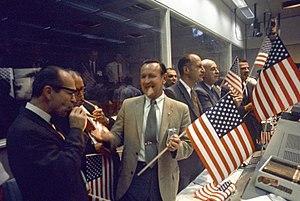
Christopher Columbus Kraft, Jr., dit Chris Kraft, né le 28 février 1924 à Phoebus et mort le 22 juillet 2019 à Houston, est un ingénieur et responsable de la National Aeronautics and Space Administration. Il joue un rôle important dans la gestion du centre de contrôle de mission de la NASA.